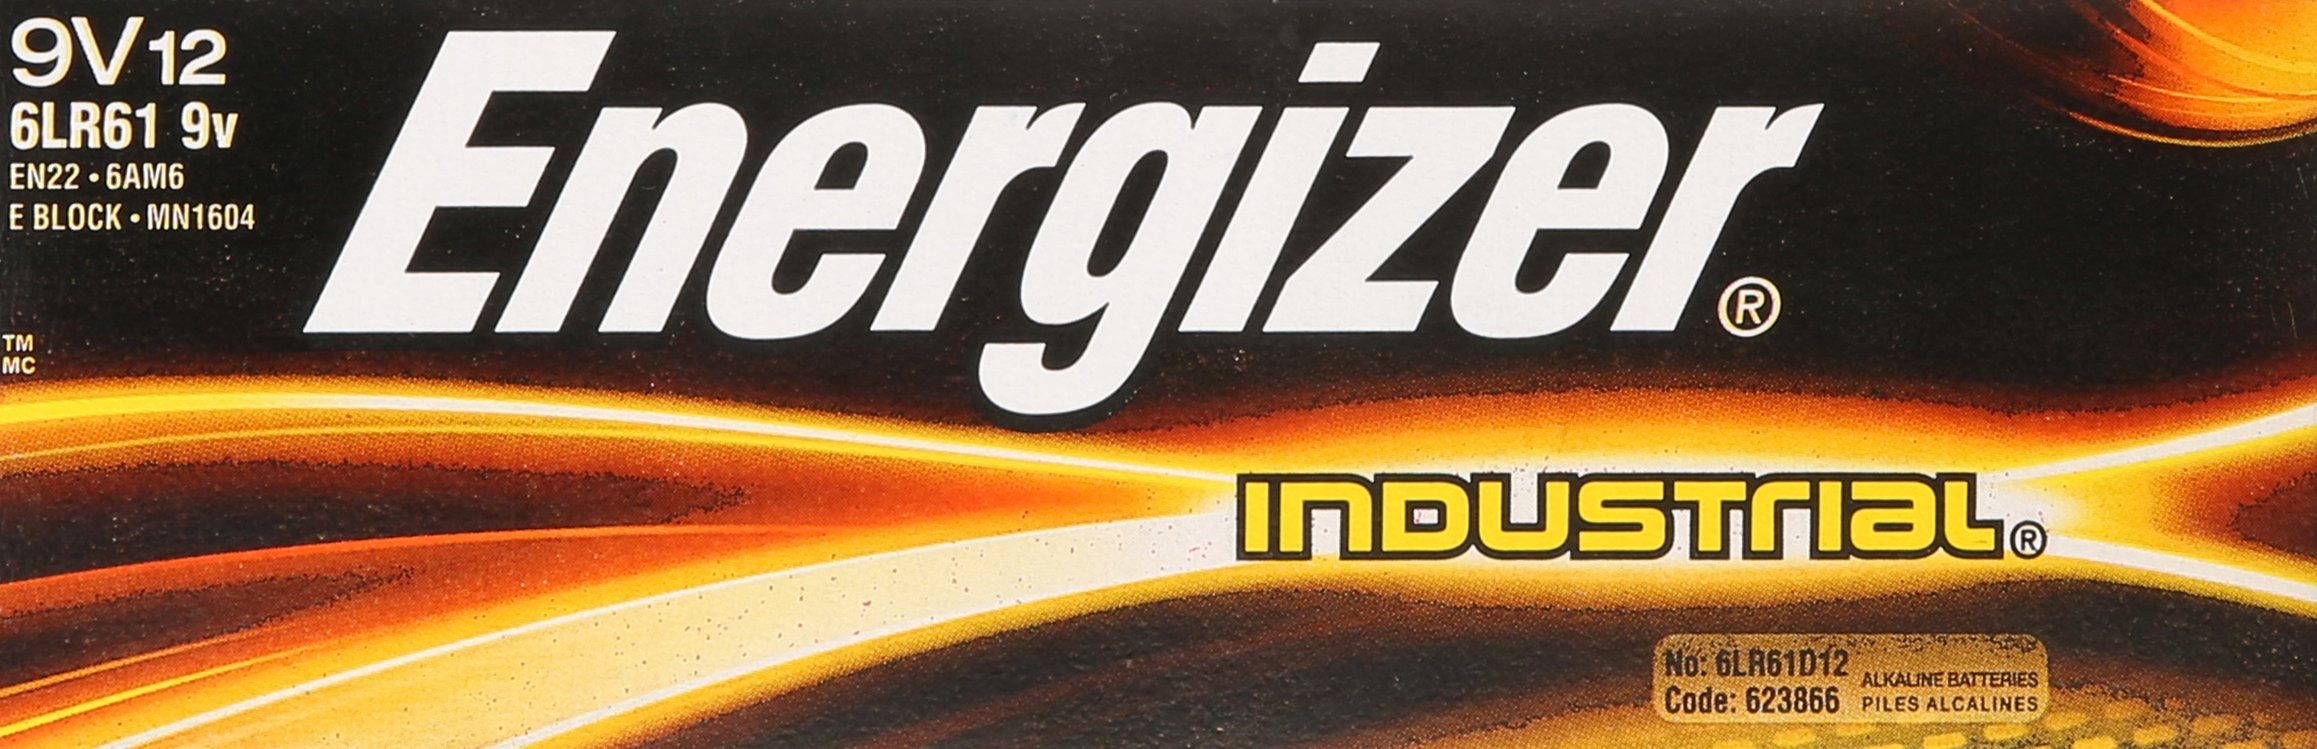
Item Name: Energizer 9 Volt Alkaline Industrial Batteries, 12 Count
Bullet Point: Designed for long-lasting performance in all device applications
Value: 12.0
Unit: Count

Price: 27.91